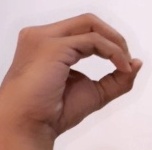
ASL sign: O